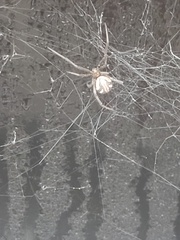
Species: Lactrodectus_hesperus